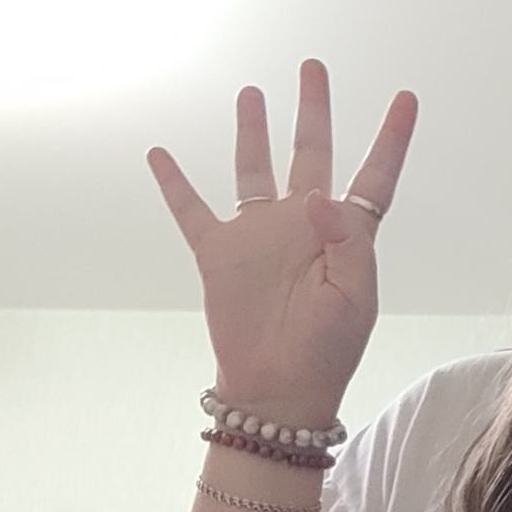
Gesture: four